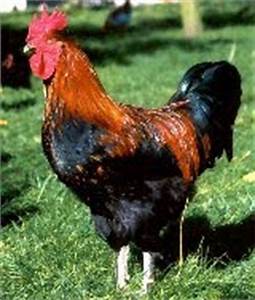
Label: chicken